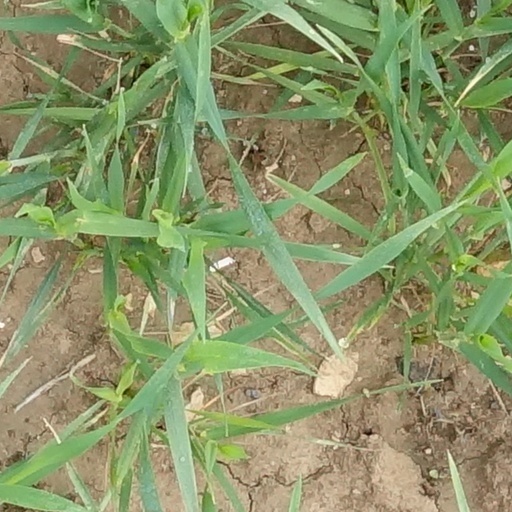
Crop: wheat